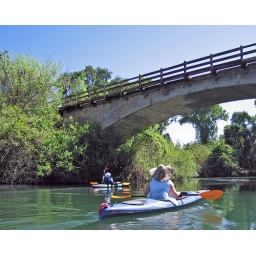
Ron and Donna going under old train bridge